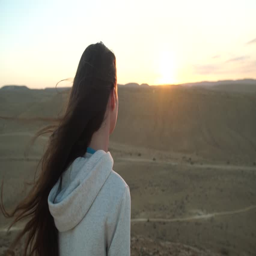
young woman looking at the sun setting in the desert